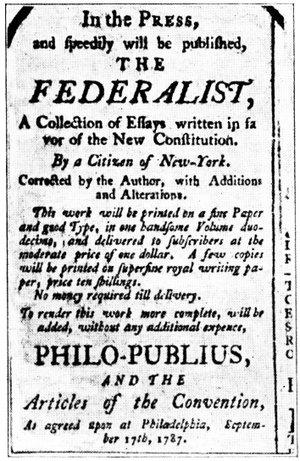
Le fédéralisme, du latin fœdus, « renvoie à l'ensemble des caractéristiques et des pratiques institutionnelles des systèmes politiques fédéraux ainsi qu’aux théories politiques qui ont été construites pour en rendre compte ou pour les promouvoir ». Le fédéralisme est un système d’organisation, d’administration et de gouvernement dans lequel l’État est organisé en fédération et partage avec les États fédérés les diverses compétences constitutionnelles : législatives, juridictionnelles et administratives.